Cox model engine

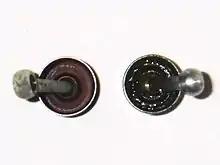
Cox Pistons Pre and post 1957

The most powerful cylinder piston combination without a doubt is the number 4 Tee Dee 049 cylinder. This cylinder has a tapered grind and tapered and lightened piston so the piston fit gets tighter as the piston reaches top dead center (TDC). The intake or bypass porting is 2 deep ports with 2 bypass booster ports on each bypass. This setup causes a swirling of the intake fuel air mixture which promotes better combustion. The Tee Dee cylinder was the basis for the design of the Venom and Killer Bee Cylinders.